Pavlo Movchan

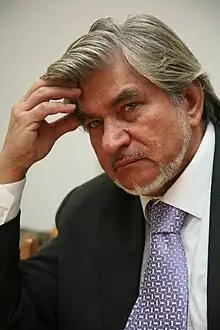
Movchan in 2007

Pavlo Mykhailovych Movchan (born 13 July 1939) is a Ukrainian poet and politician who served as a People's Deputy of Ukraine from 1990 to 2006 and from 2007 to 2012. Prior to taking office, Movchan was a poet who was associated with the Sixtiers and Soviet dissidents.